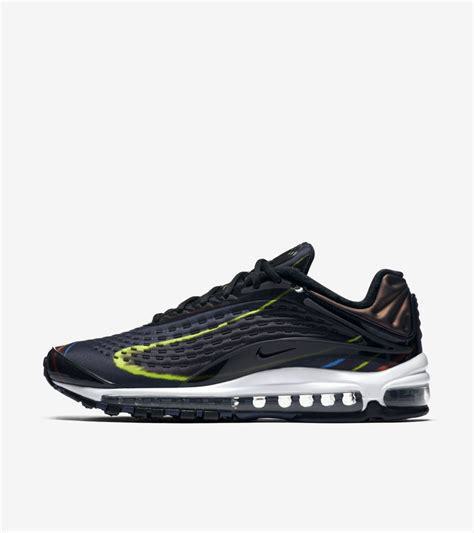
Brand: Nike
Model: Air Max Deluxe